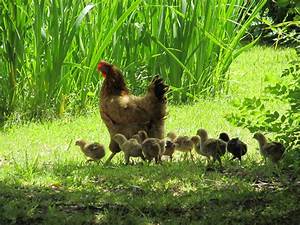
Label: gallina